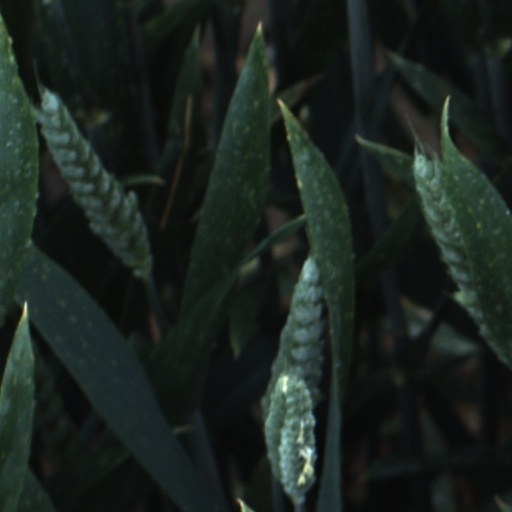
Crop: wheat